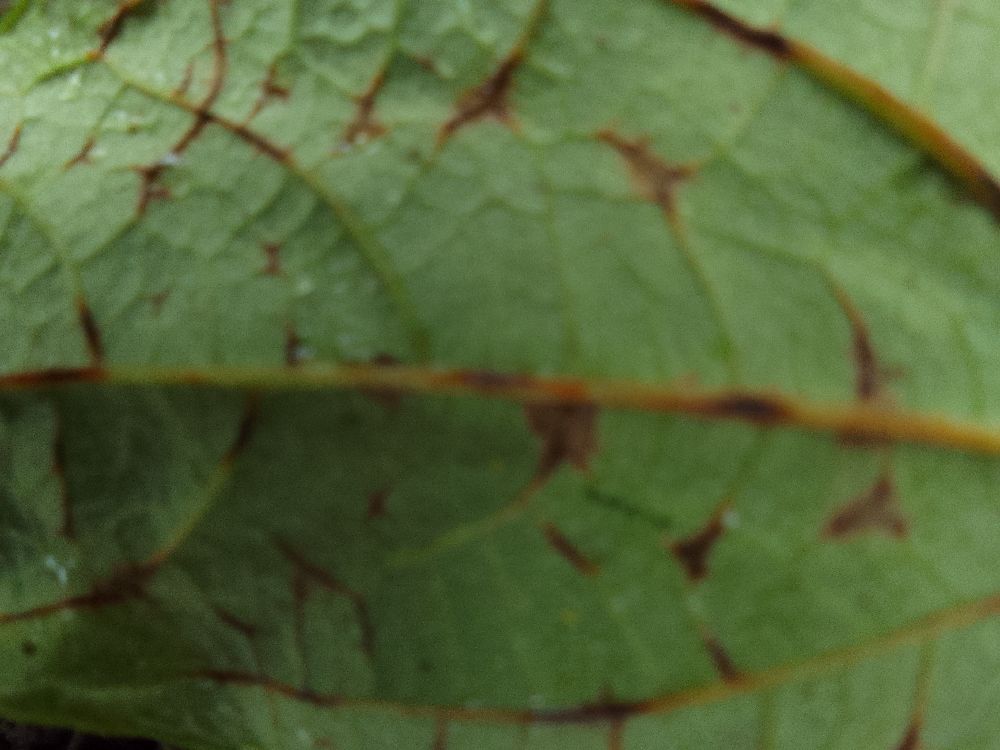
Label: anthracnose